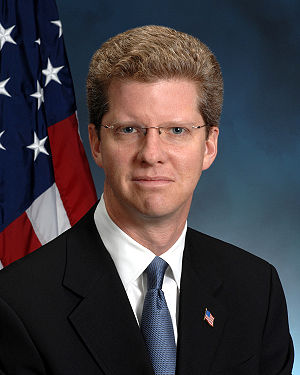
Shaun Donovan
Shaun Donovan er en amerikansk politiker, der siden 22. januar 2009 har fungeret som USA's bolig- og byudviklingsminister under præsident Barack Obama. Han tilhører ligesom sin præsident det Demokratiske Parti.